Economy of South Korea

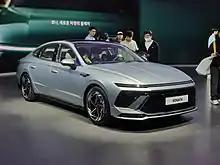
A Hyundai automobile. The automotive line is a key sector in South Korea's industry.

During the 1970s and 1980s, South Korea became a leading producer of ships, including oil supertankers, and oil-drilling platforms. The country's major shipbuilder was Hyundai, which built a 1-million-ton capacity drydock at Ulsan in the mid-1970s. Daewoo joined the shipbuilding industry in 1980 and finished a 1.2-million-ton facility at Okpo on Geoje Island, south of Busan, in mid-1981. The industry declined in the mid-1980s because of the oil glut and because of a worldwide recession. There was a sharp decrease in new orders in the late 1980s; new orders for 1988 totaled 3 million gross tons valued at US$1.9 billion, decreases from the previous year of 17.8 percent and 4.4 percent, respectively. These declines were caused by labour unrest, Seoul's unwillingness to provide financial assistance, and Tokyo's new low-interest export financing in support of Japanese shipbuilders. However, the South Korean shipping industry was expected to expand in the early 1990s because older ships in world fleets needed replacing. South Korea eventually became the world's dominant shipbuilder with a 50.6% share of the global shipbuilding market as of 2008. Notable Korean shipbuilders are Hyundai Heavy Industries, Samsung Heavy Industries, Hanwha Ocean, and the now bankrupt STX Offshore & Shipbuilding.